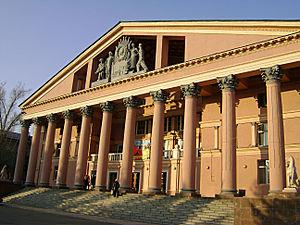
Öskemen est une ville de l'est de la République du Kazakhstan et la capitale de l'oblys du Kazakhstan-Oriental. Sa population s'élevait à 305 794 habitants en 2012.